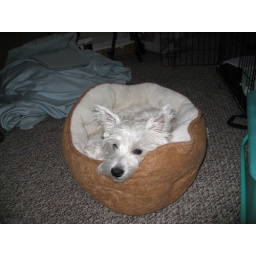
My bed for in daddy's office :)